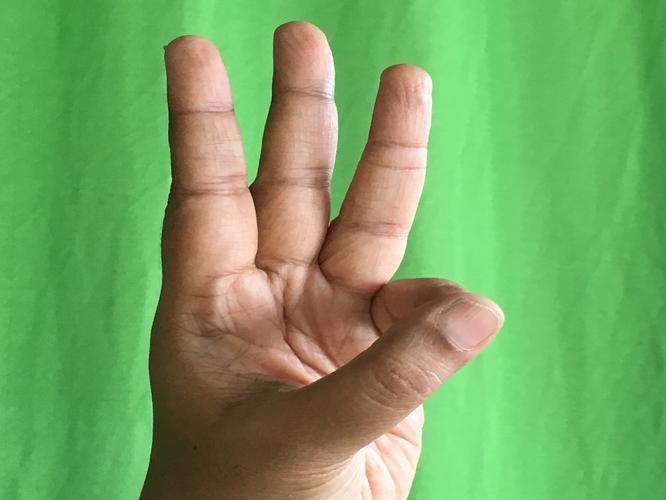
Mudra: Trishulam
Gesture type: single_hand